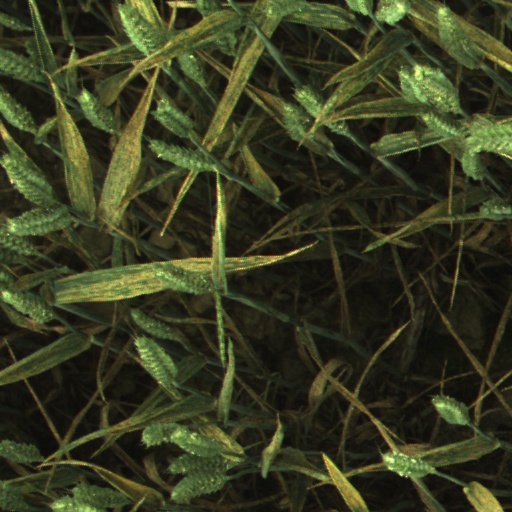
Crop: wheat